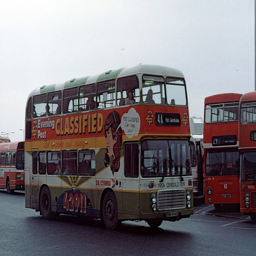
A two-decked bus in a bus parking lot.
A parking lot full of double decker buses.
A few double Decker buses on the parking lot.
a double decker bus covered in advertisements, in a lot of other double decker busses.
A double decker bus has advertising on it.